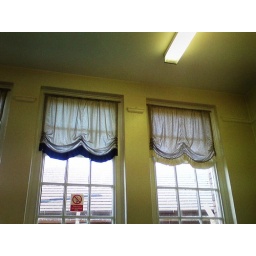
I like the windows and curtains in the canteen at college!